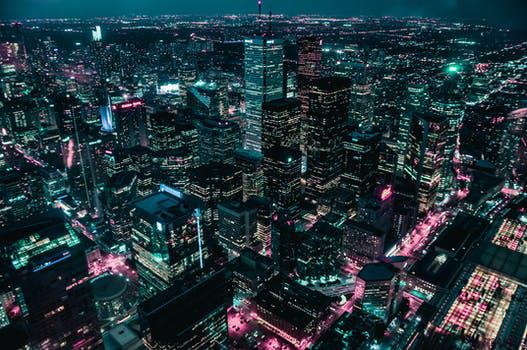
Label: Watermark